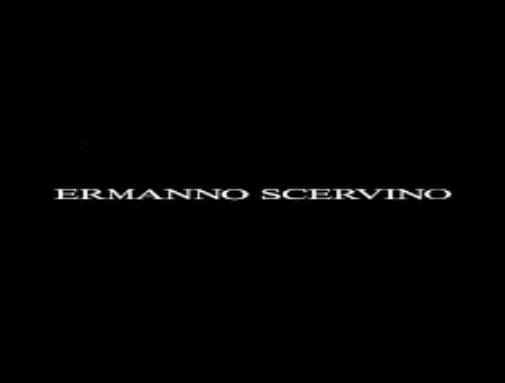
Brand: Ermanno Scervino
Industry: Clothes